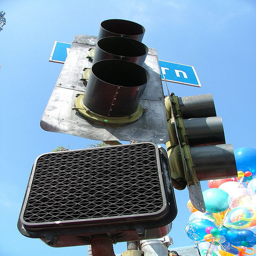
This shows a traffic light for cars and a walk signal for pedestrians attached to the street sign.
Traffic light and walk signal as seen from below
A low shot of a traffic signal with a bunch of balloons in the background.
Large group of street lights and signs on the same city pole.
A traffic light with a pedestrian crossing signal on a street corner next to balloons.